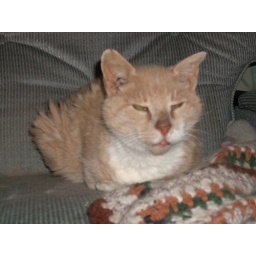
A very sleep boy but at least his face isn't in his bowl!